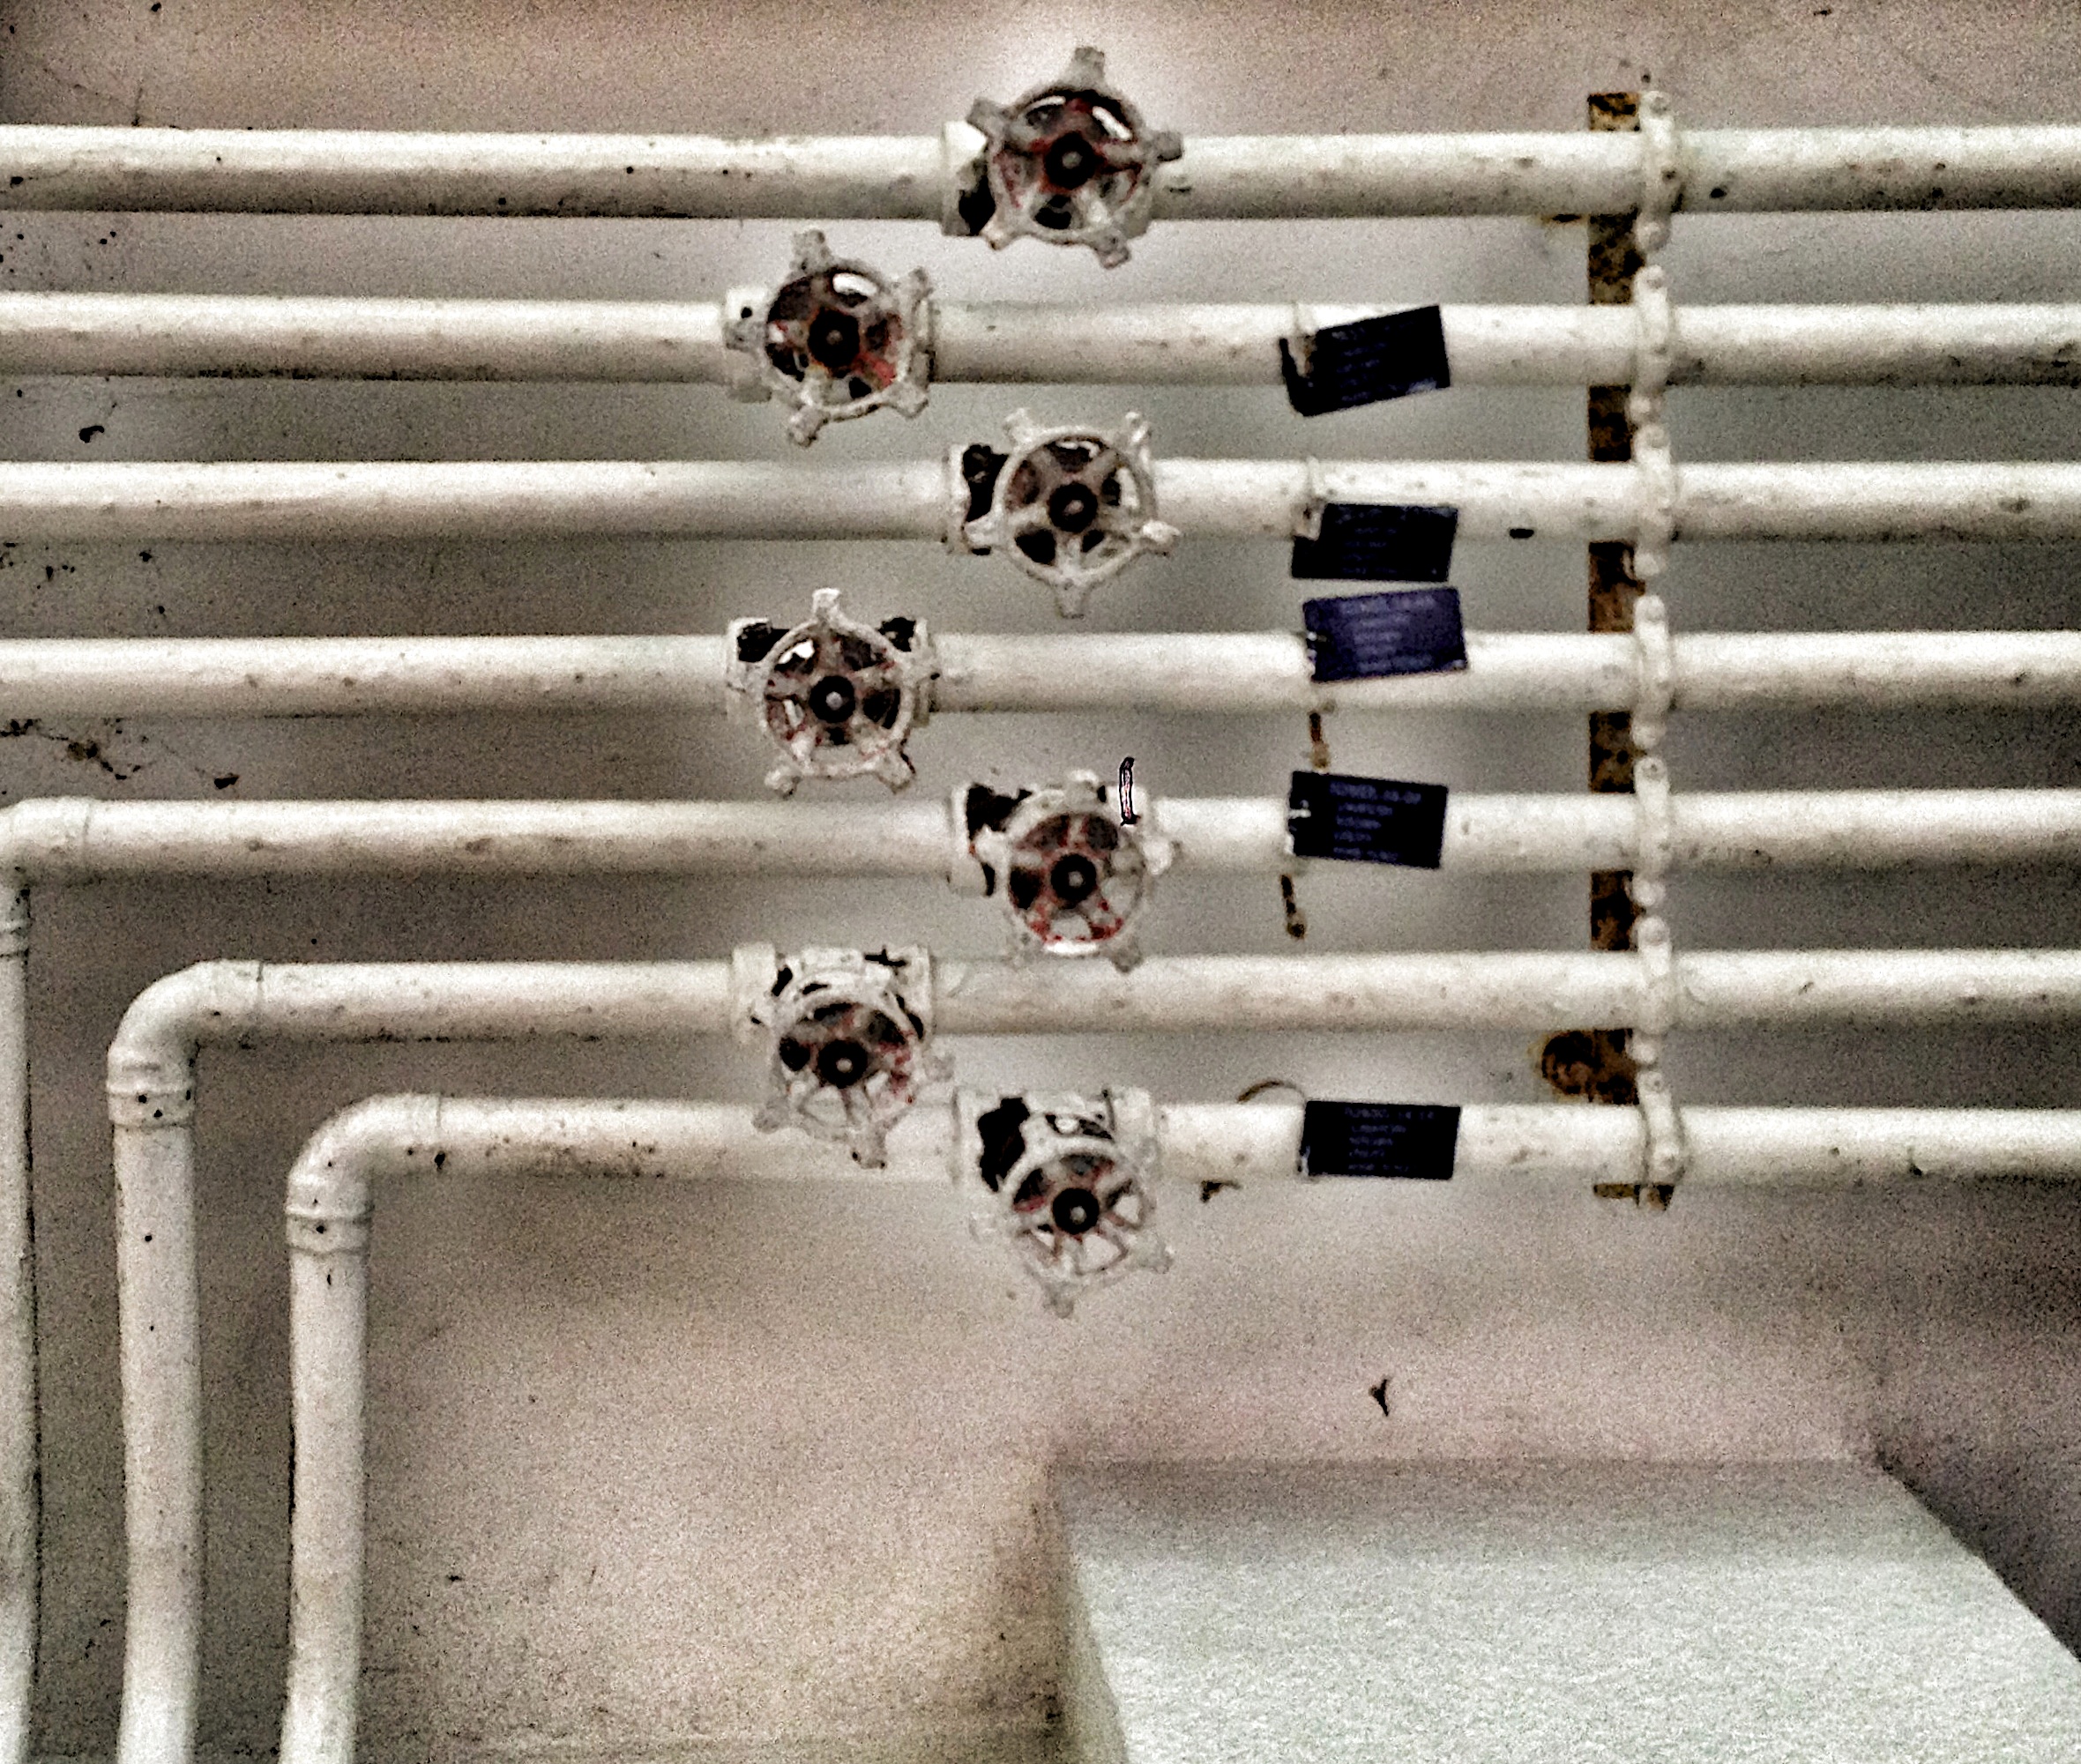
shape